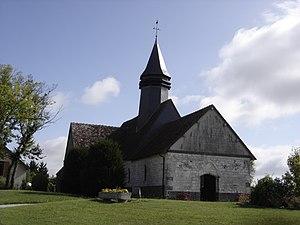
église Saint-Gengoul à Sacey (Commune de Rouilly-Sacey) - Aube - France
Cet article recense les monuments historiques de l'Aube, en France.
L'église Saint-Gengoul est une église située à Rouilly-Sacey, en France.
Rouilly-Sacey est une commune française, située dans le département de l'Aube en région Grand Est.